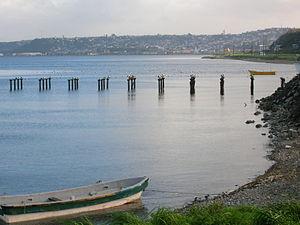
Puerto Montt est une ville et une commune du Chili, capitale de la province de Llanquihue et de la région des Lacs. Fortement dépendante des activités touristiques et de transport, Puerto Montt est la porte d'entrée de la Patagonie chilienne qui commence au niveau de l'estuaire de Reloncaví et s'étend jusqu'au cap Horn.